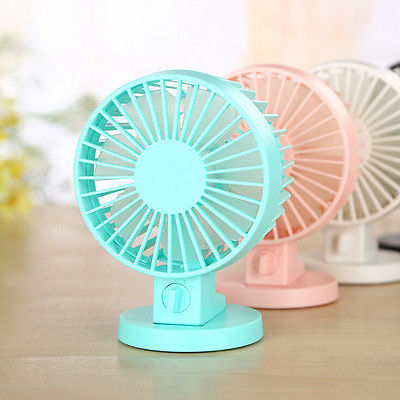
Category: fan